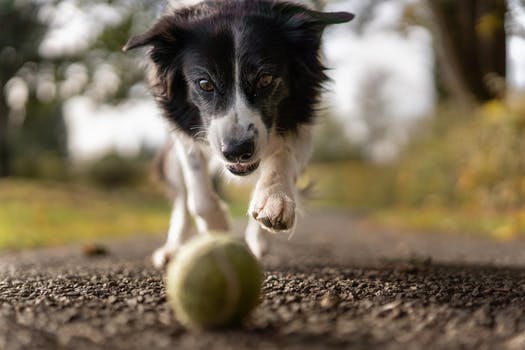
Label: No Watermark